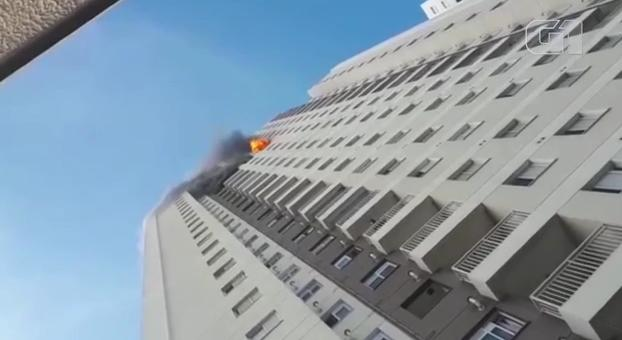
Fire: yes
Smoke: yes